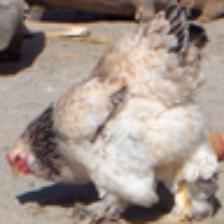
Label: NonHuman